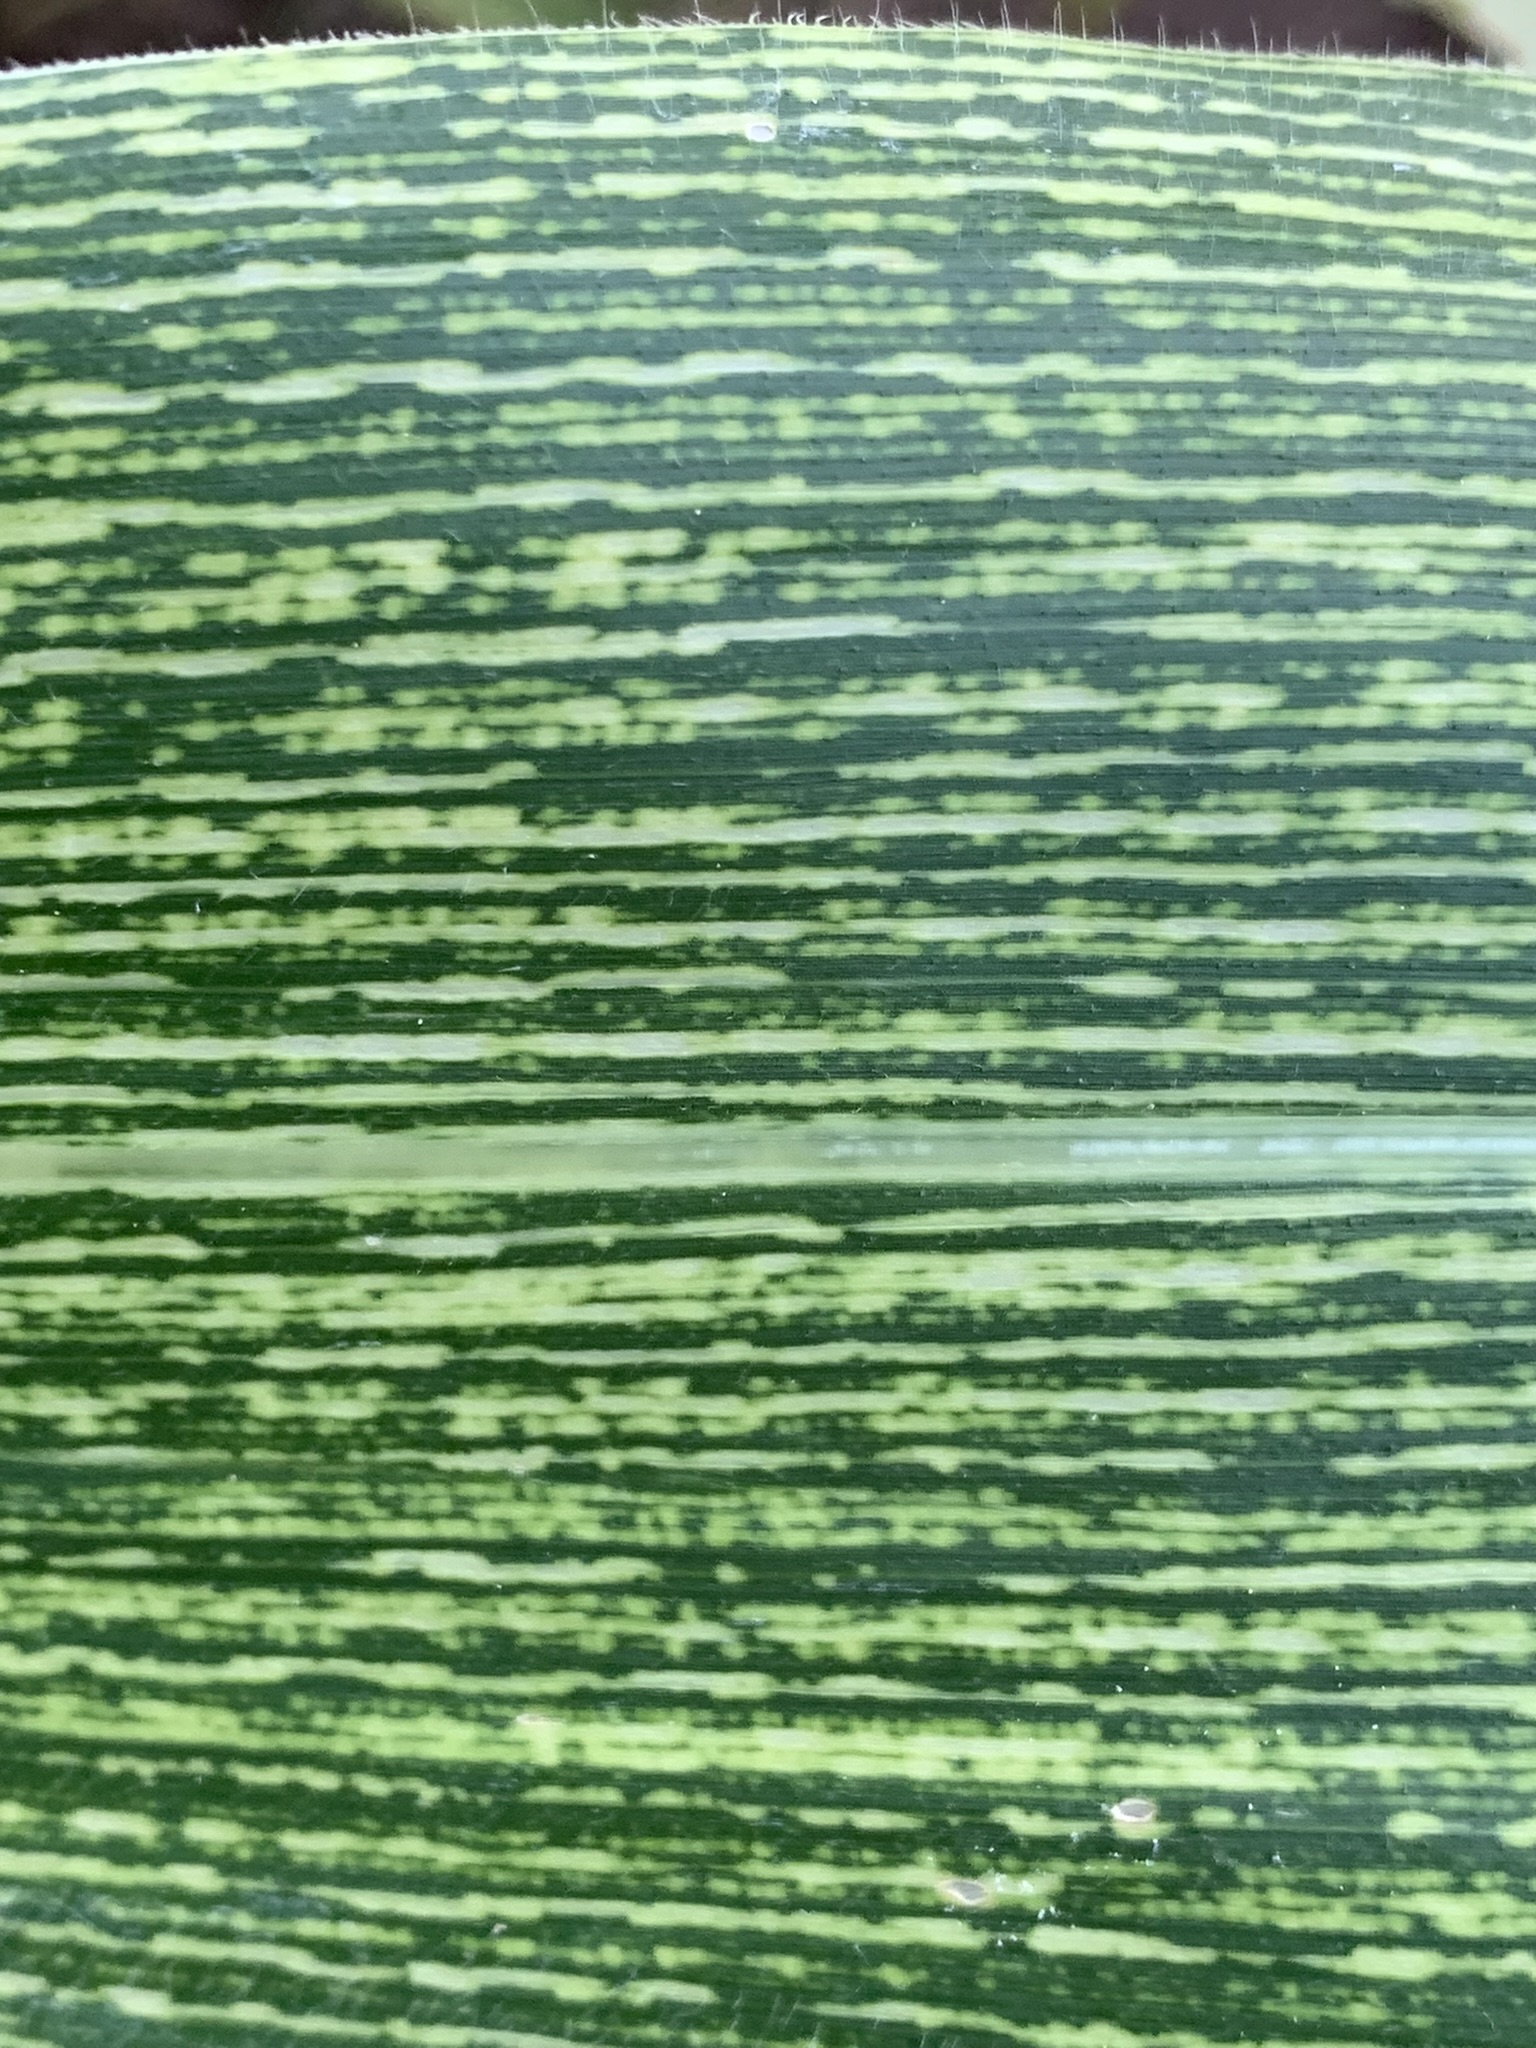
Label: MSV